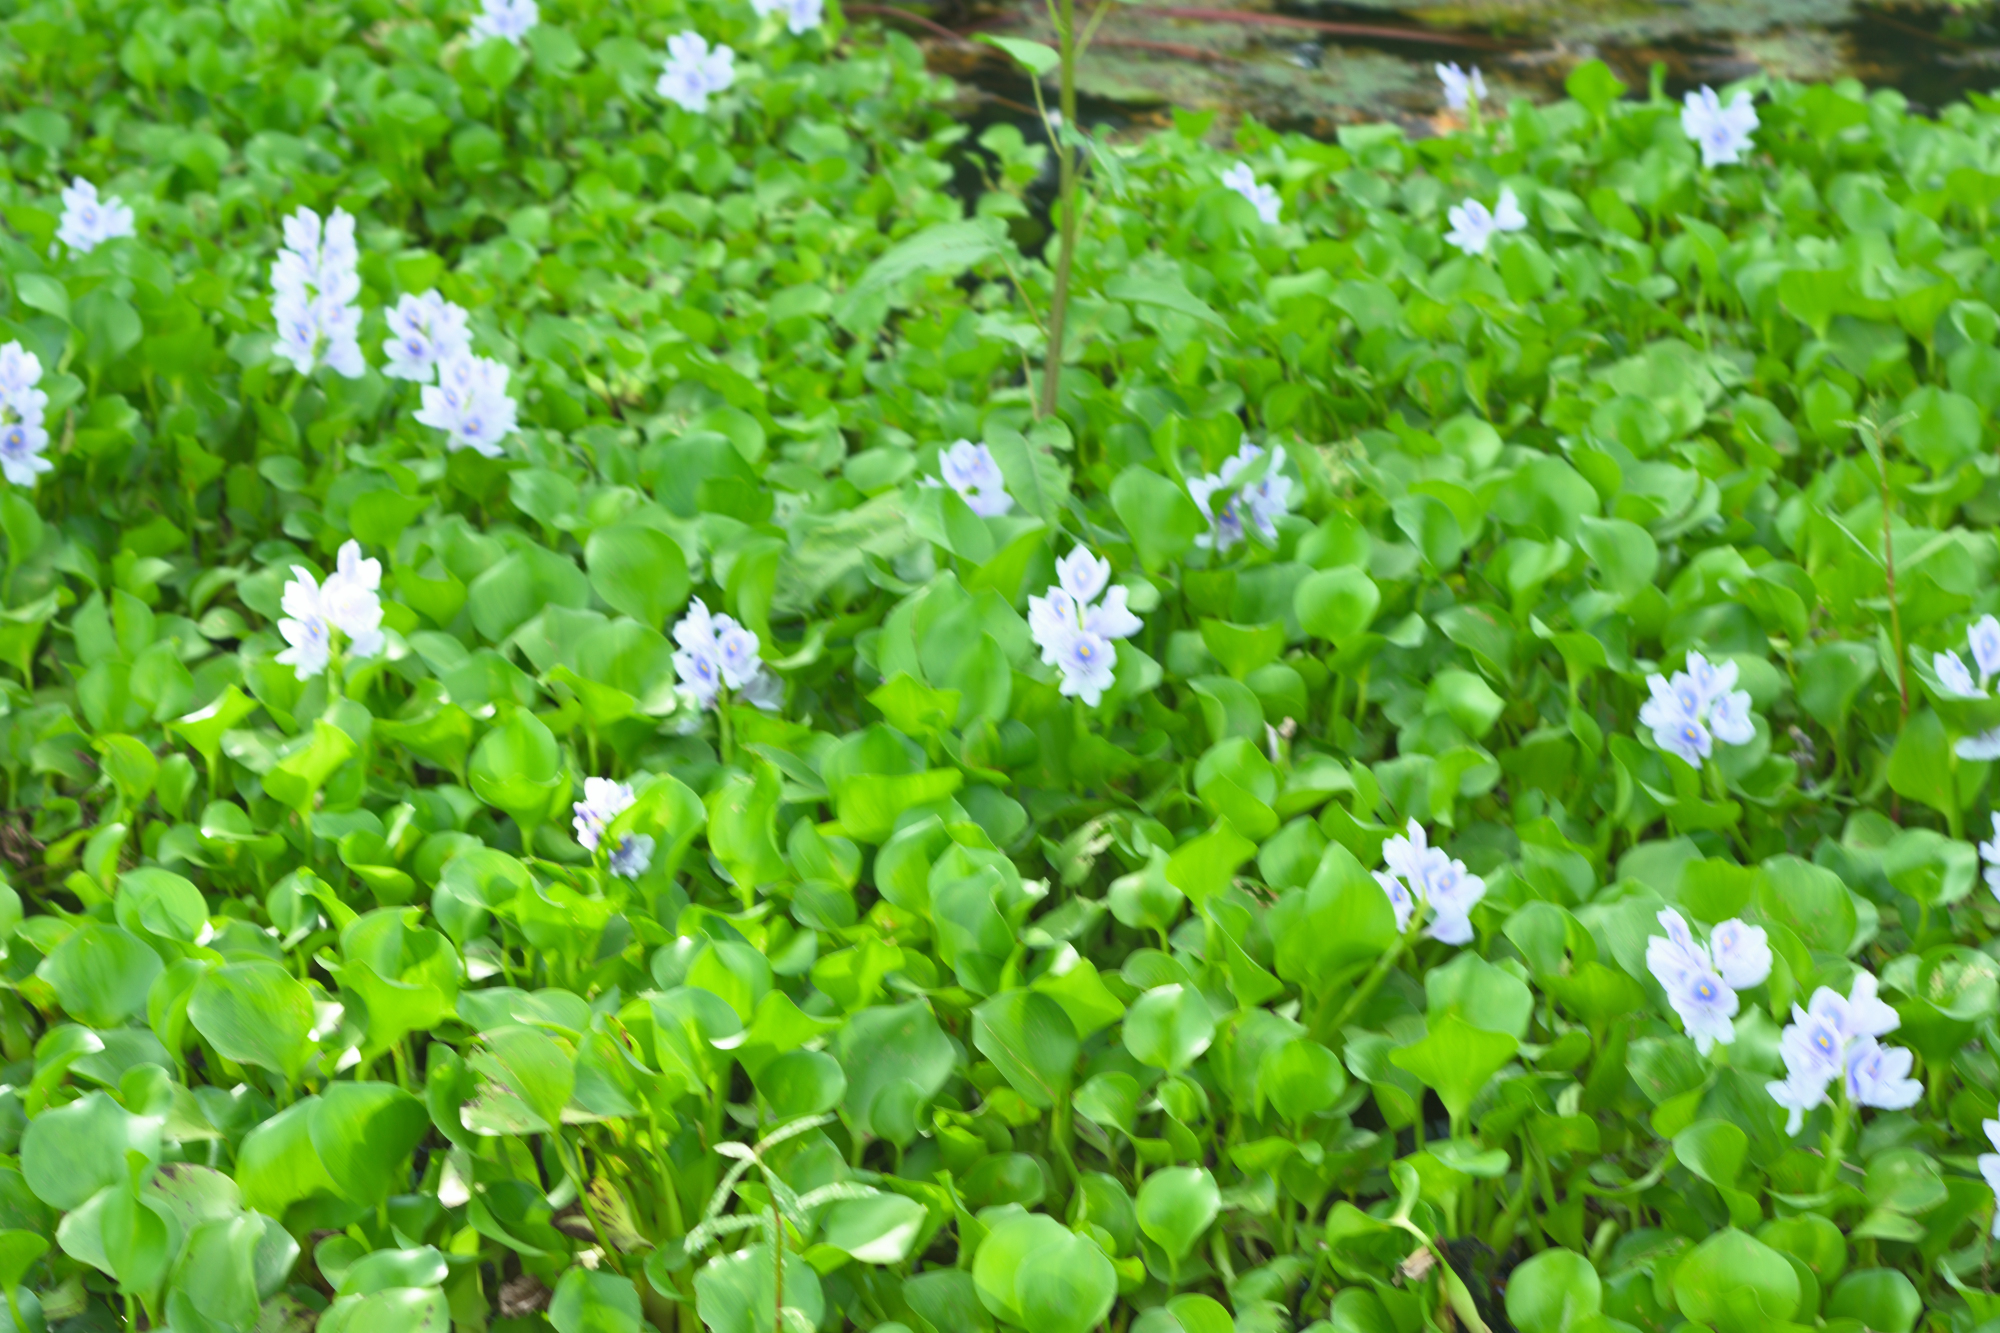
Water Hyacinth - Khurushkul Pond, Bangladesh
Water hyacinth (Eichhornia crassipes) coverage in a freshwater pond near Khurushkul, Cox's Bazar, Bangladesh. Photographed on 9 August 2026 during the monsoon season. Follow-up survey of the pond documented in the June 2026 water lily / water hyacinth dataset.
Location: Khurushkul, Cox's Bazar, Chattogram, Bangladesh
Keywords: water hyacinth, Eichhornia crassipes, invasive aquatic plant, pond, freshwater wetland, monsoon, Bangladesh, Khurushkul, Cox's Bazar, botanical photography, aquatic vegetation, golamrob